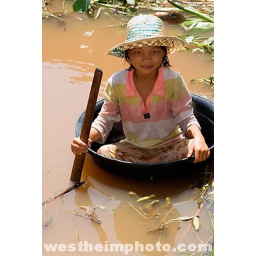
cambodia closeup of a girl floating in a plastic tub lake tonle sap chong kneas floating village siem reap